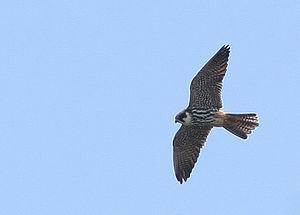
Delichon est un petit genre de passereaux qui appartient à la famille des Hirundinidae et qui compte trois espèces d'hirondelles. Ce sont des oiseaux trapus et à queue courte, aux parties supérieures bleu-noirâtre contrastant avec un croupion blanc et avec un ventre blanc ou gris. Ils ont des plumes sur les doigts et sur les tarses, une caractéristique propre à ce genre. Les hirondelles du genre Delichon sont étroitement apparentées aux autres hirondelles qui construisent des nids de boue, notamment celles du genre Hirundo. Elles se reproduisent uniquement en Europe, en Asie et dans les montagnes de l'Afrique du Nord. Deux espèces, l'Hirondelle de fenêtre et l'Hirondelle de Bonaparte, migrent vers le sud en hiver, alors que l'Hirondelle du Népal vit toute l'année dans l'Himalaya.